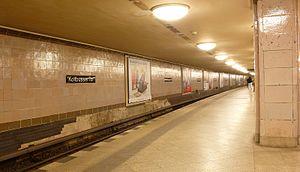
Kottbusser Tor est une station du métro en zone A de Berlin, située sur la place éponyme dans le quartier de Kreuzberg. La station est au croisement de la ligne aérienne U1 et de la ligne souterraine U8.